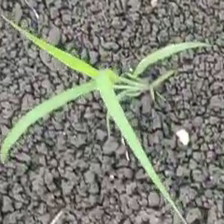
Weed species: Digitaria_SP_(Digitaria Sanguinalis )